Geography of Barbados

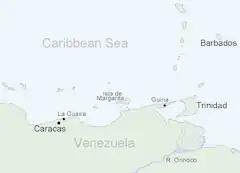

Barbados' total land area is , and it has a coastline of length. The island is sometimes compared to a pear or leg of mutton for its physical shape. Barbados has a maximum north–south length of and a maximum east–west breadth of .